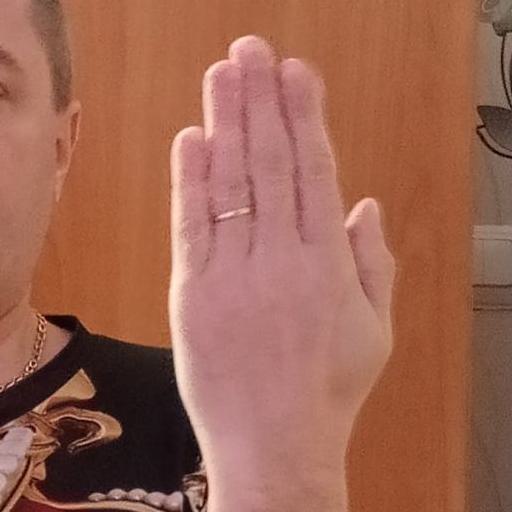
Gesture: stop_inverted